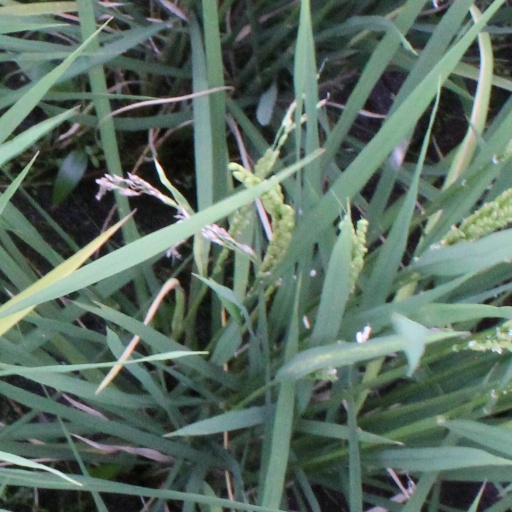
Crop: rice